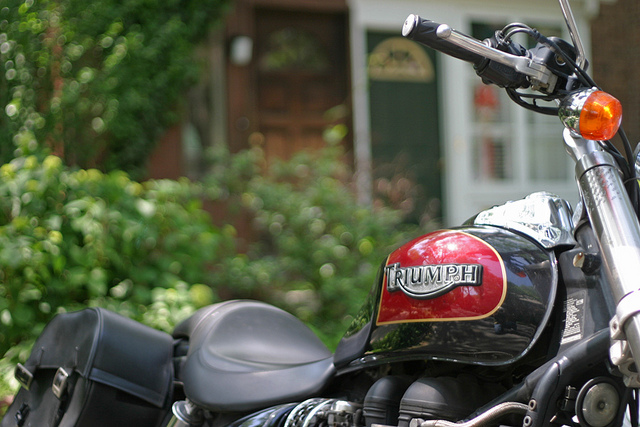
user: Given an image and a question. Answer the question in a short answer. Question: What brand is this bike? Short Answer:
assistant: triumph